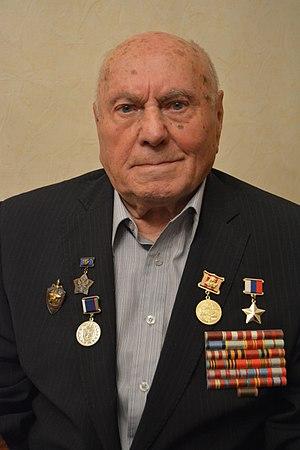
Alexeï Nikolaïevitch Botiane, né le 10 février 1917 et mort le 13 février 2020 à Moscou, est un espion soviétique, puis russe, qui a opéré pendant la Seconde Guerre mondiale.